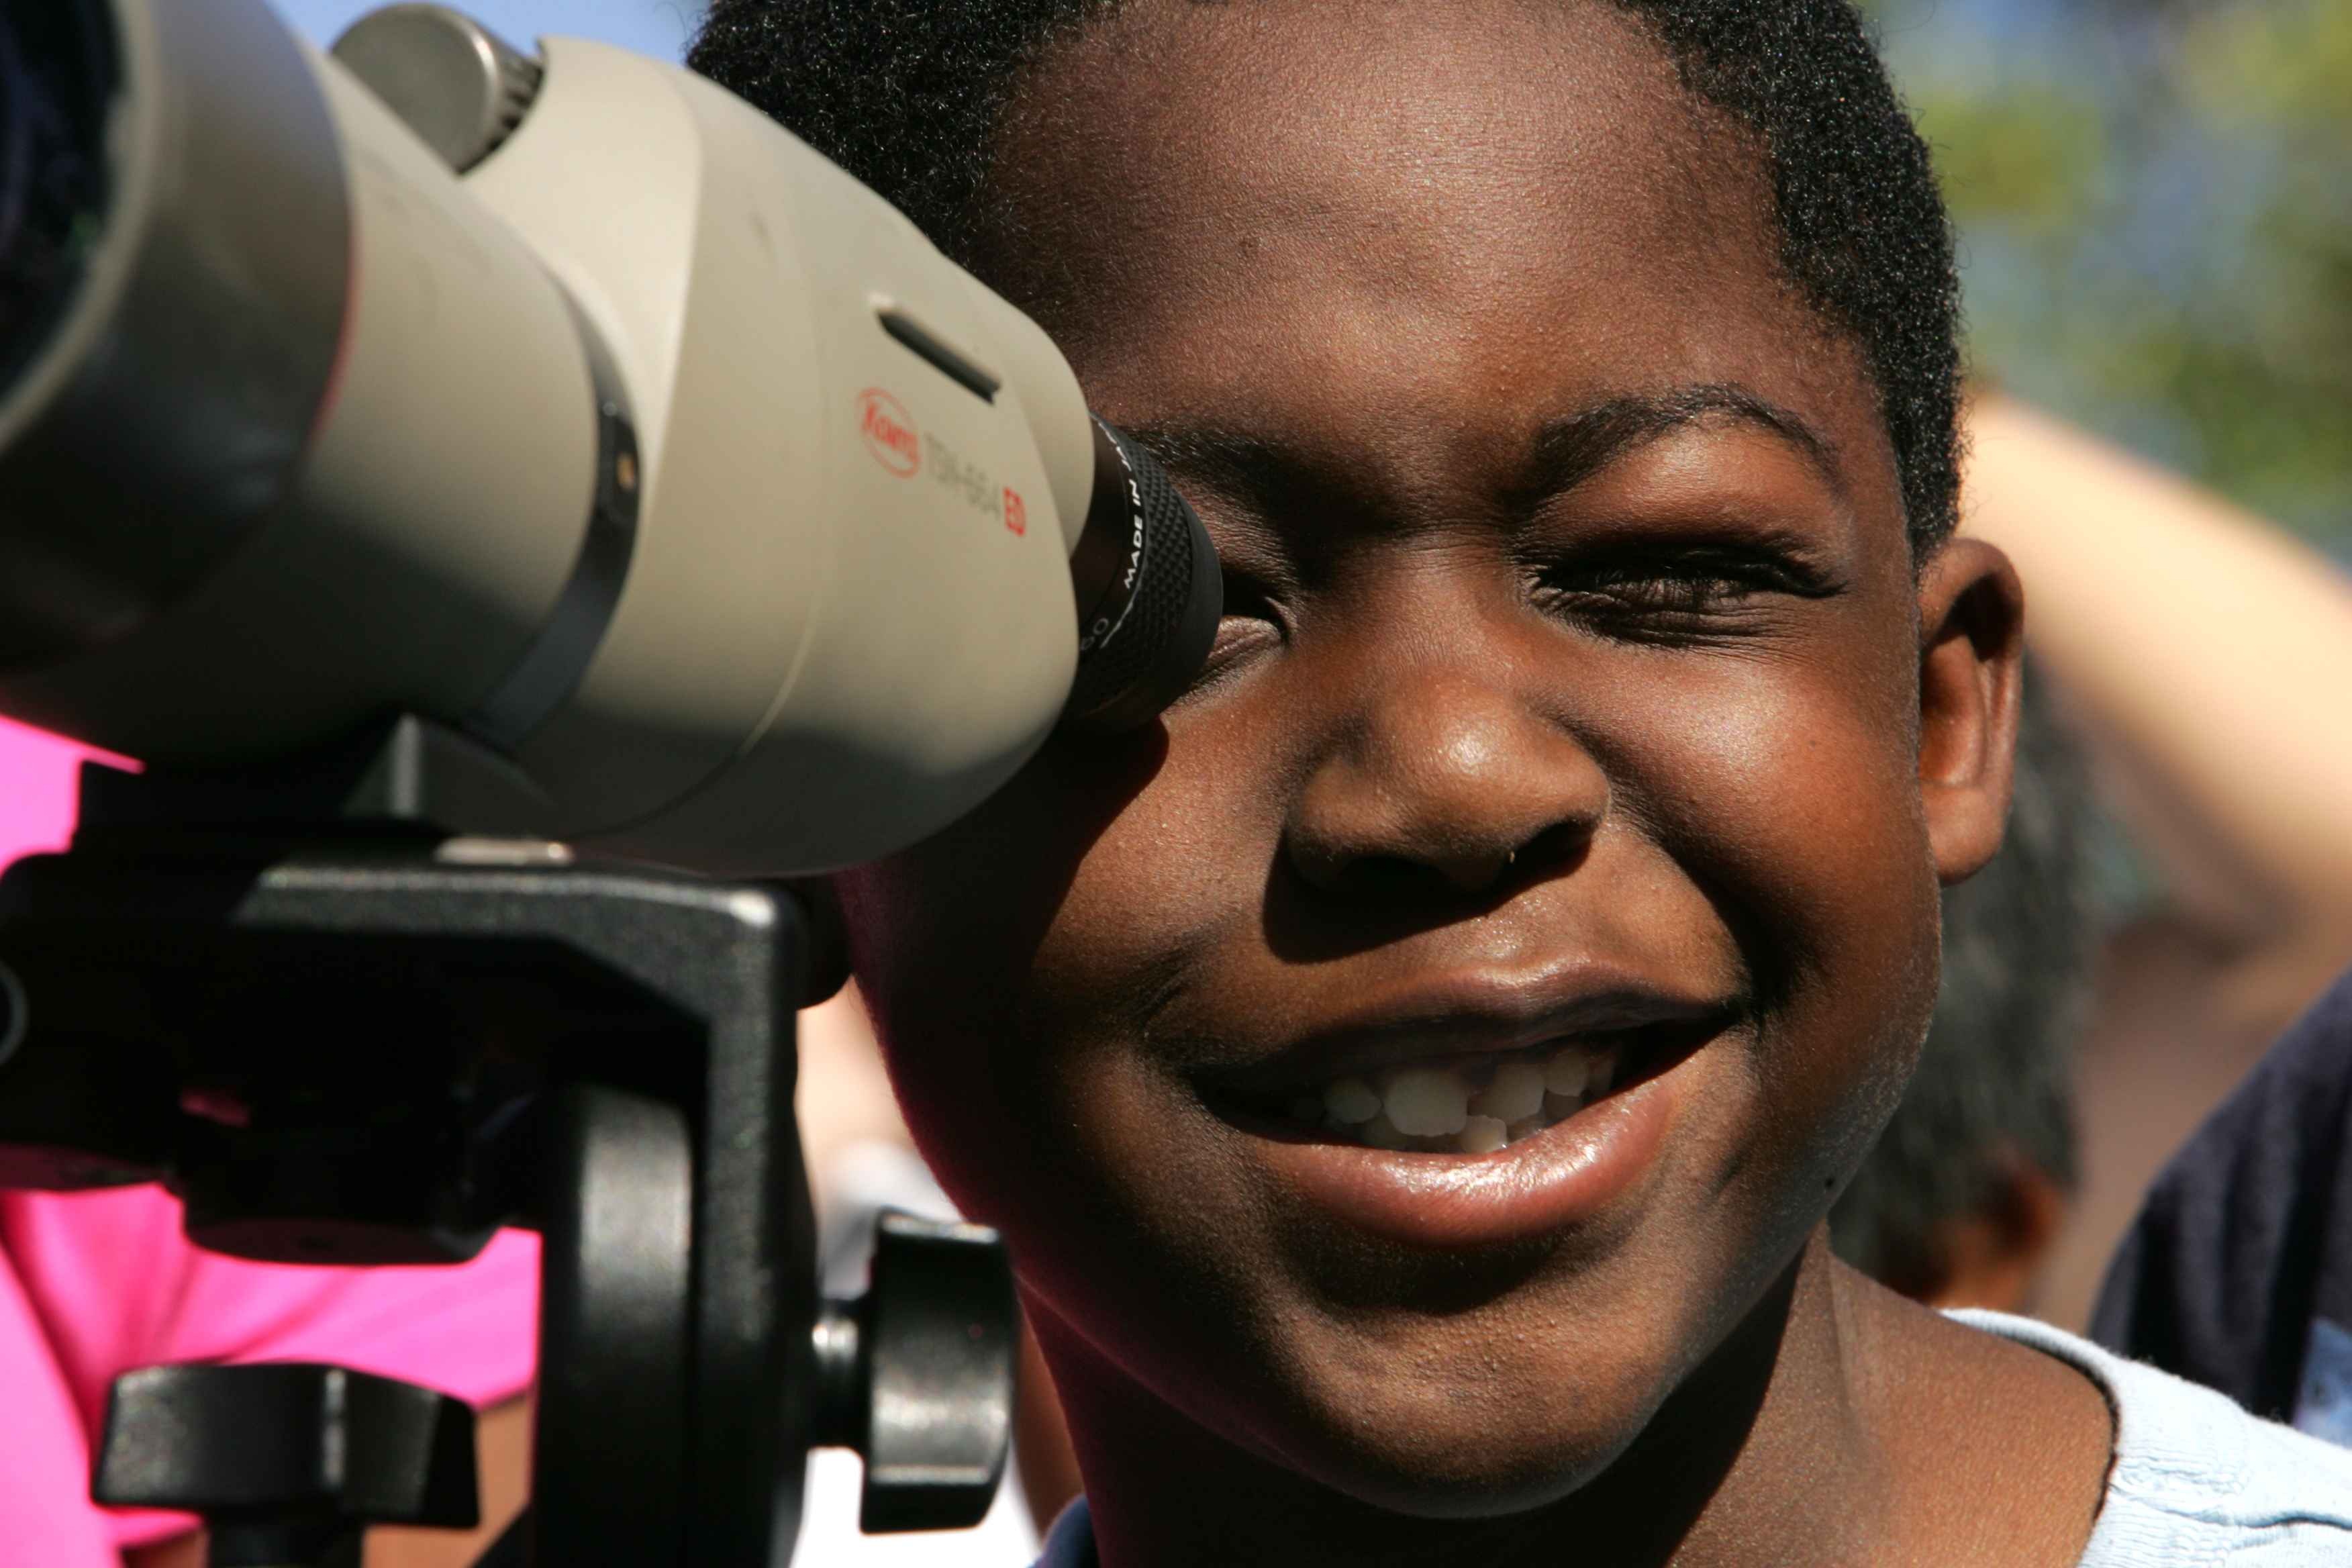
person, people, boy, lens, child, binocular, muscle, afro, face, kids, children, american, through, enjoys